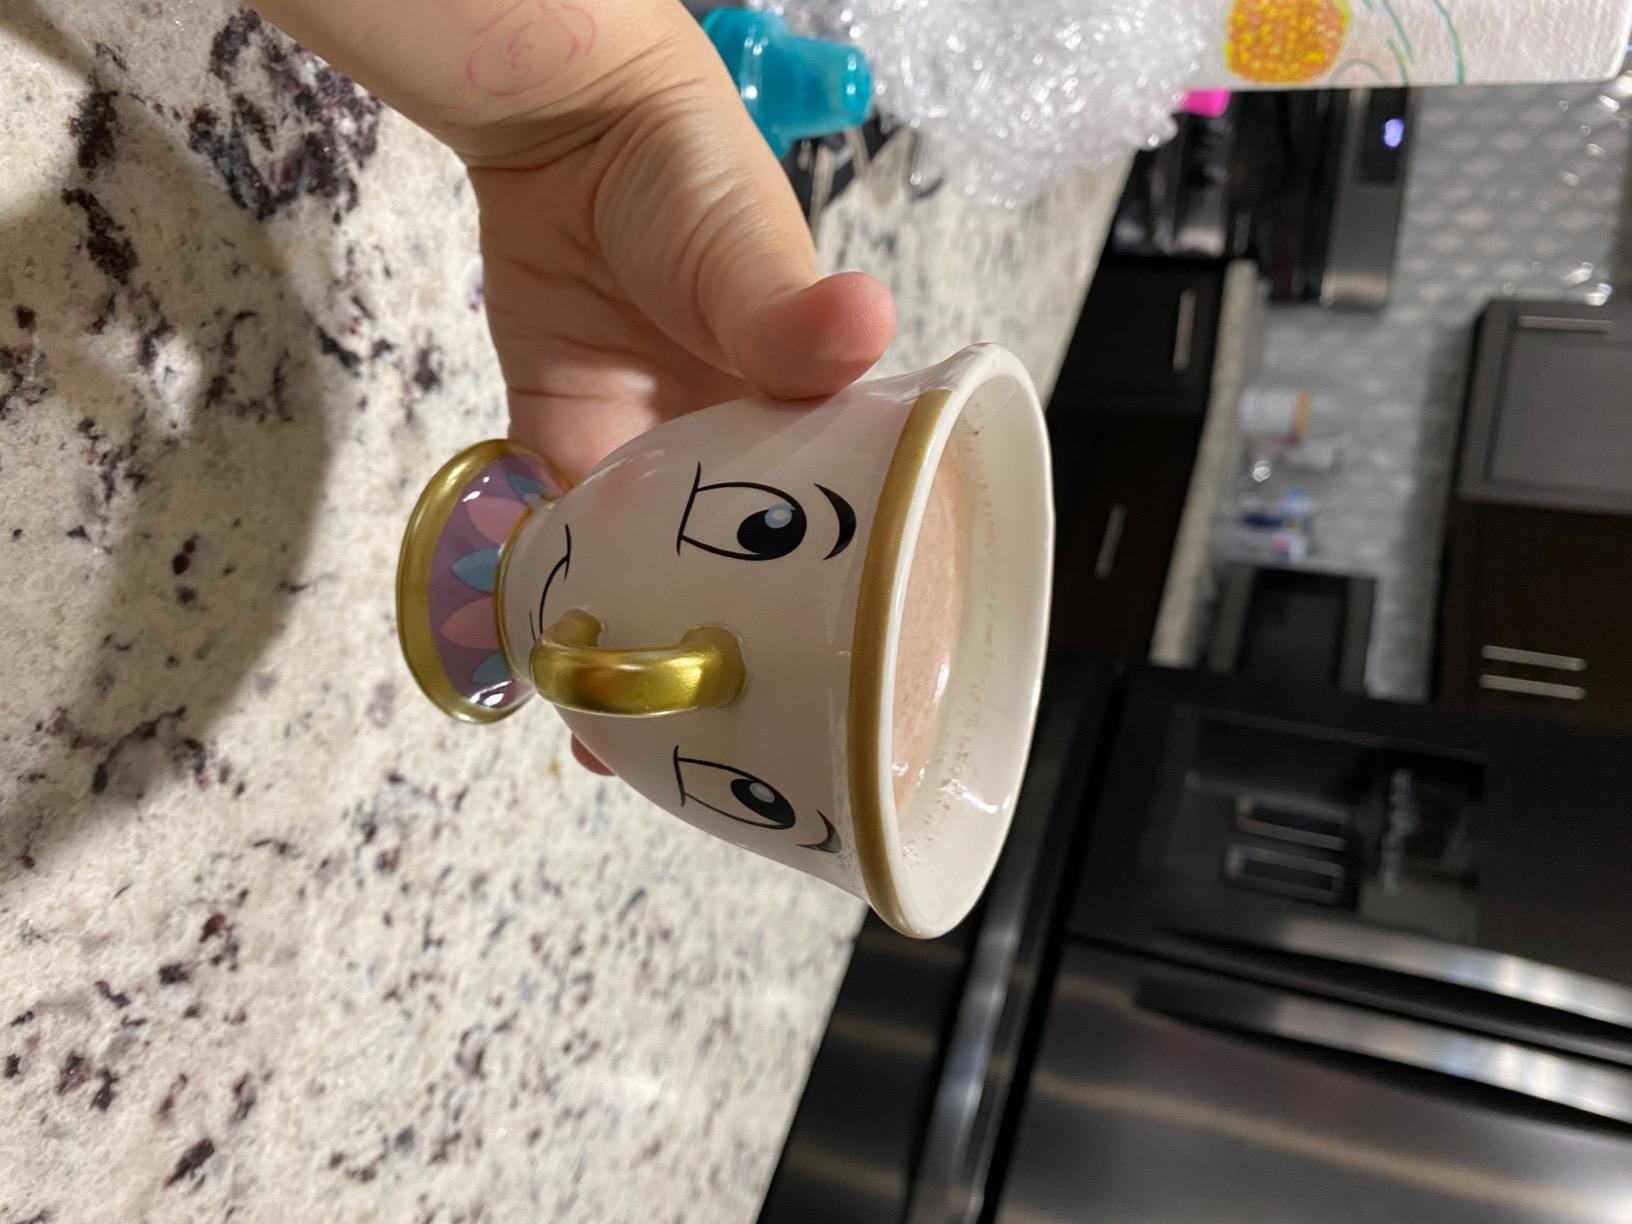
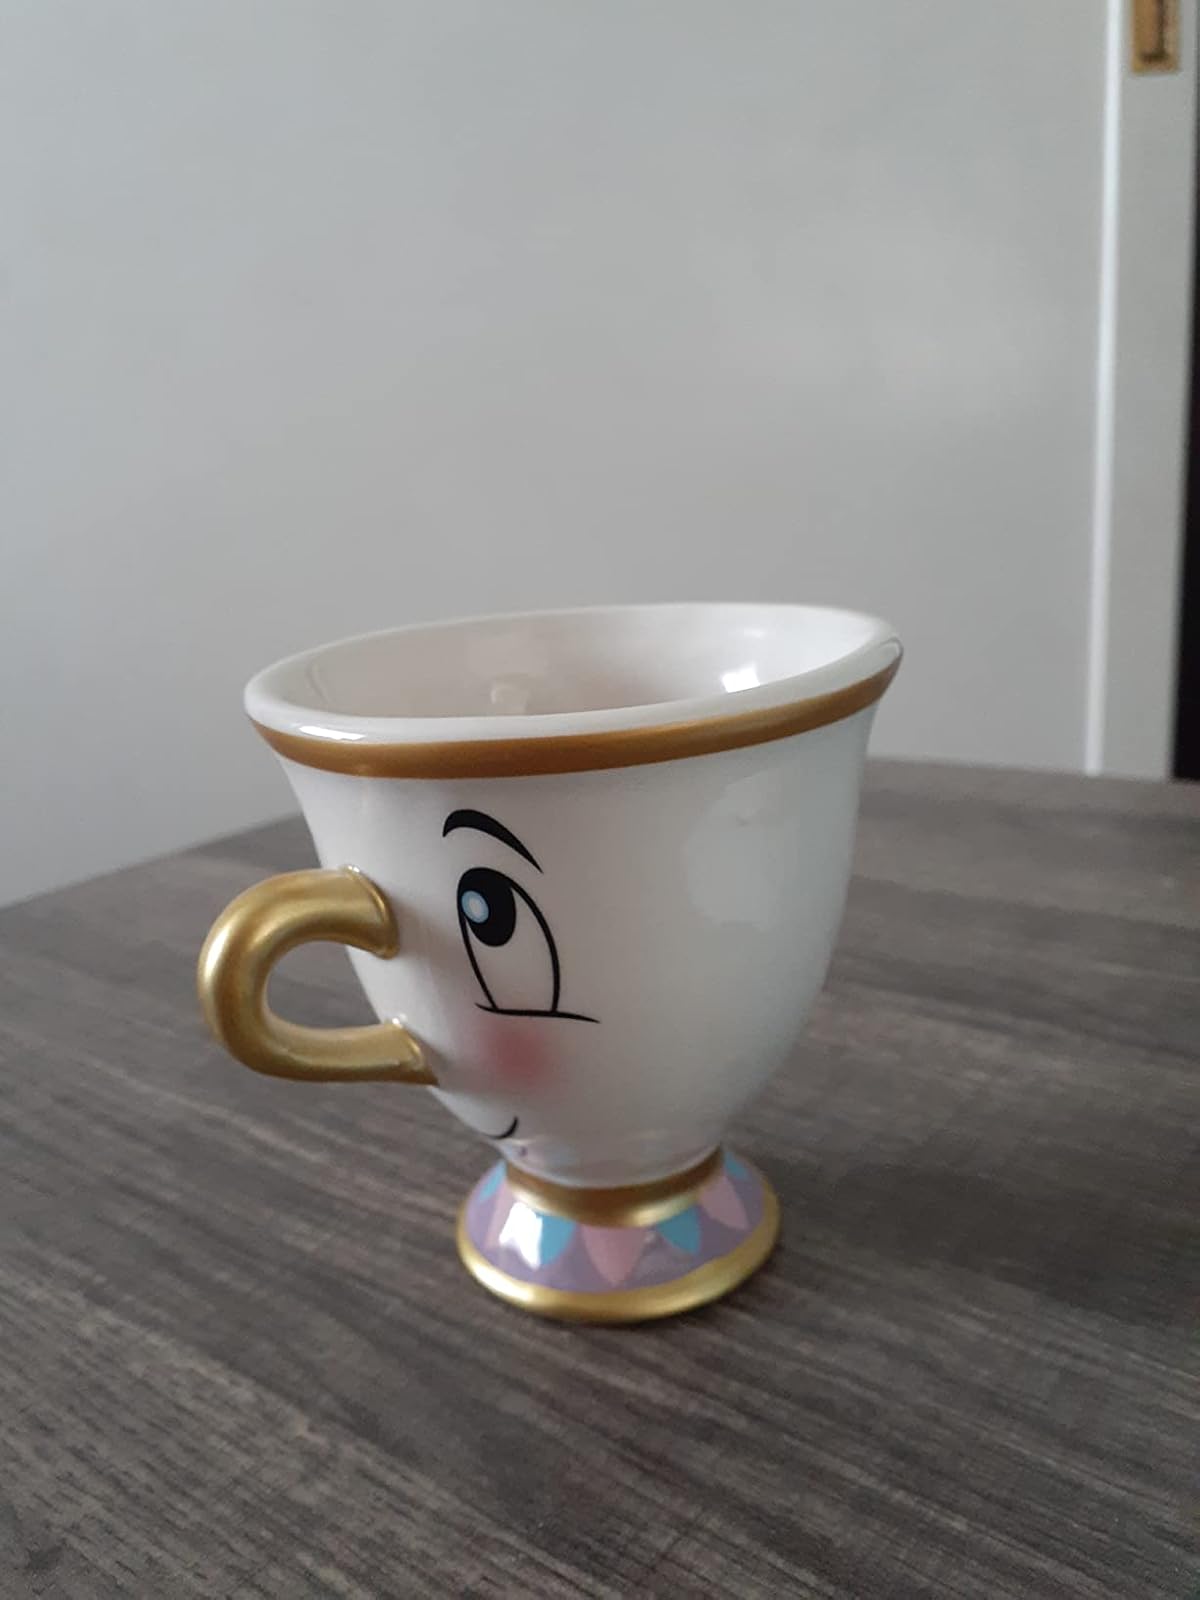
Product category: items_mug
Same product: yes